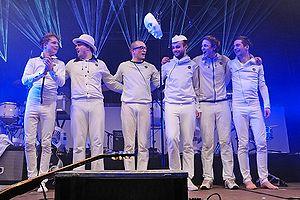
Polarkreis 18 est un groupe allemand de pop fondé à Dresde en 1998. Les débuts du groupe se font sous le nom de Jack of All Trades et devient en 2004 Polarkreis 18.